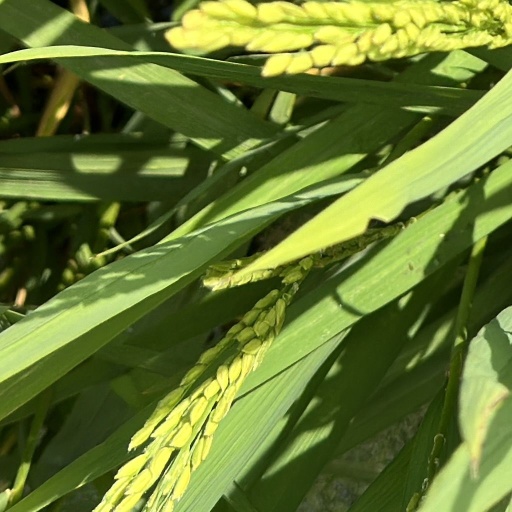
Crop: rice